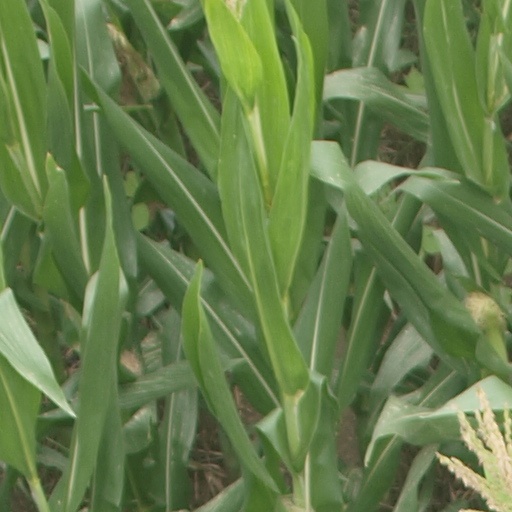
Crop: maize; corn